Rameh

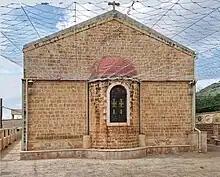
The Greek Orthodox church of Rameh.

Rameh was captured by Israeli forces from the Golani Brigade without resistance on 30 October 1948 following Operation Hiram. Another Israeli unit entered the village during the next day and expelled 1,000 of its Muslim and Christian inhabitants on the threat of death, though the Druze were allowed to remain. The historian Benny Morris surmises that the expulsion order may have been driven by local Druze pressure to expel Rameh's Christians or a punitive response to the public support from one of Rameh's leading Christian notables, Father Yakub al-Hanna, for Fawzi al-Qawuqji, the leader of the Arab Liberation Army (ALA), one of the principal Arab forces in the Galilee during the 1948 Arab-Israeli war. The Israeli unit departed the village on 5 November and Rameh's expelled residents returned to the village after having camped out in the surrounding wadis (dry river beds) and caves. Their return was likely enabled by the intervention of the Israeli officer Ben Dunkelman of the 7th Brigade, who protested the expulsion order. Many Christians expelled from the captured village of Iqrit settled in Rameh.